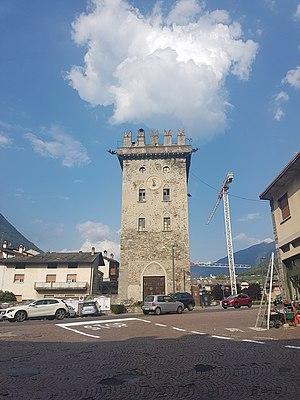
Tirano, Torre (Tour) Torelli, construite vers 1810. Italiano: Tirano, Torre Torelli, costruita intorno al 1810.